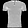
Label: T - shirt / top